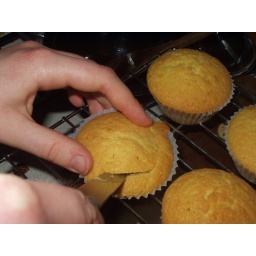
Julia cuts holes in the top of each orange flavoured cake